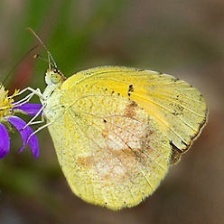
Species: SLEEPY ORANGE
Butterfly family (ImageNet category): sulphur_butterfly